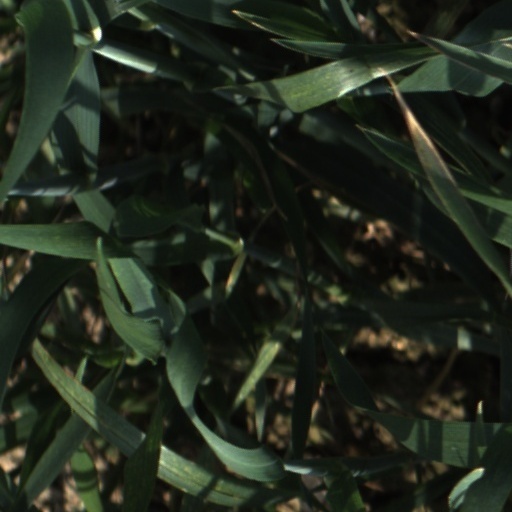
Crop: wheat